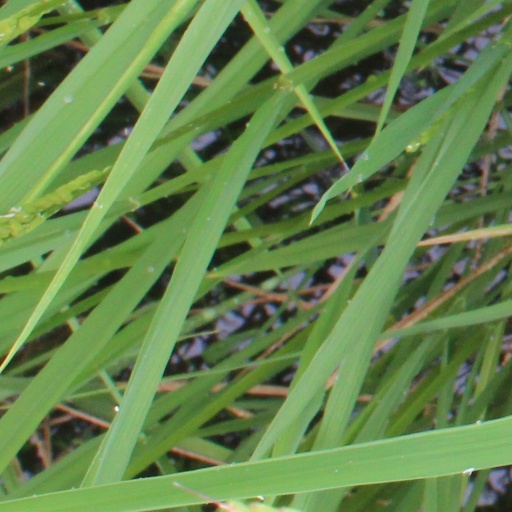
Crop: rice